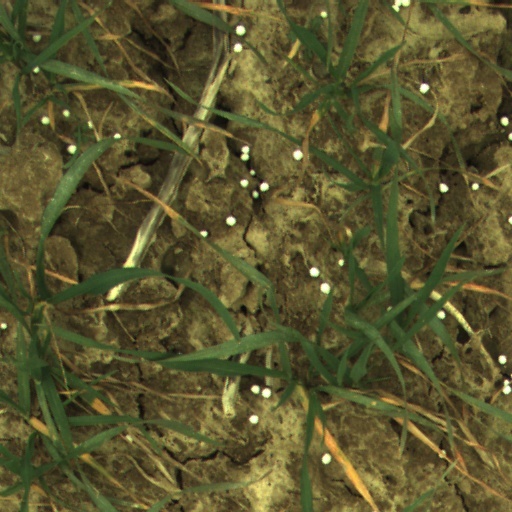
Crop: wheat